Senoi Praaq

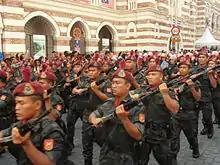
The Senoi Praaq of General Operations Force during the 56th National Day of Malaysia parade.

Today, the Senoi Praaq is part of the General Operations Force (formerly the Police Field Force) of the RMP. One of the unit’s main function is border security, but the unit is famed for the tracking skills of its members.